Buddy Bradley

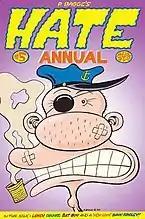

Buddy, born 1967, was raised in an unnamed suburb of Passaic County, New Jersey in a Roman Catholic family. As he became a high school student he had frequent violent disagreements with his family as he tried to find independence and began to question their conservative values. He spent time with schoolfriends Tom and Kevin driving around getting stoned, although he became increasingly isolated from them too. In the story "Hippy House" from Neat Stuff #9 he mentions he believes he was considered the "school weirdo".